Domingão do Faustão

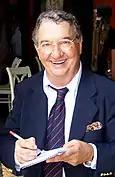
The musician "Caçulinha" was part of the cast between 1989 and 2009.

In October 1997, "Faustão" was overtaken in the ratings by another competitor on SBT, Gugu's "Domingo Legal"; both shows accounted for a total of 60% of Brazilian television viewership on Sundays. By the 2000s, "Domingo Legal"'s viewership began to decline amid a scandal involving Gugu and the PCC.